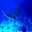
Label: ray